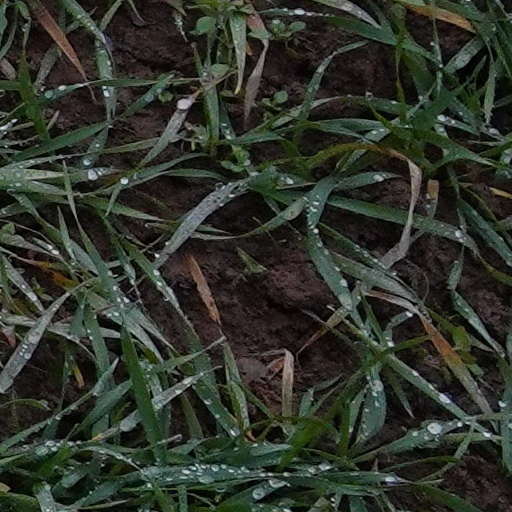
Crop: wheat